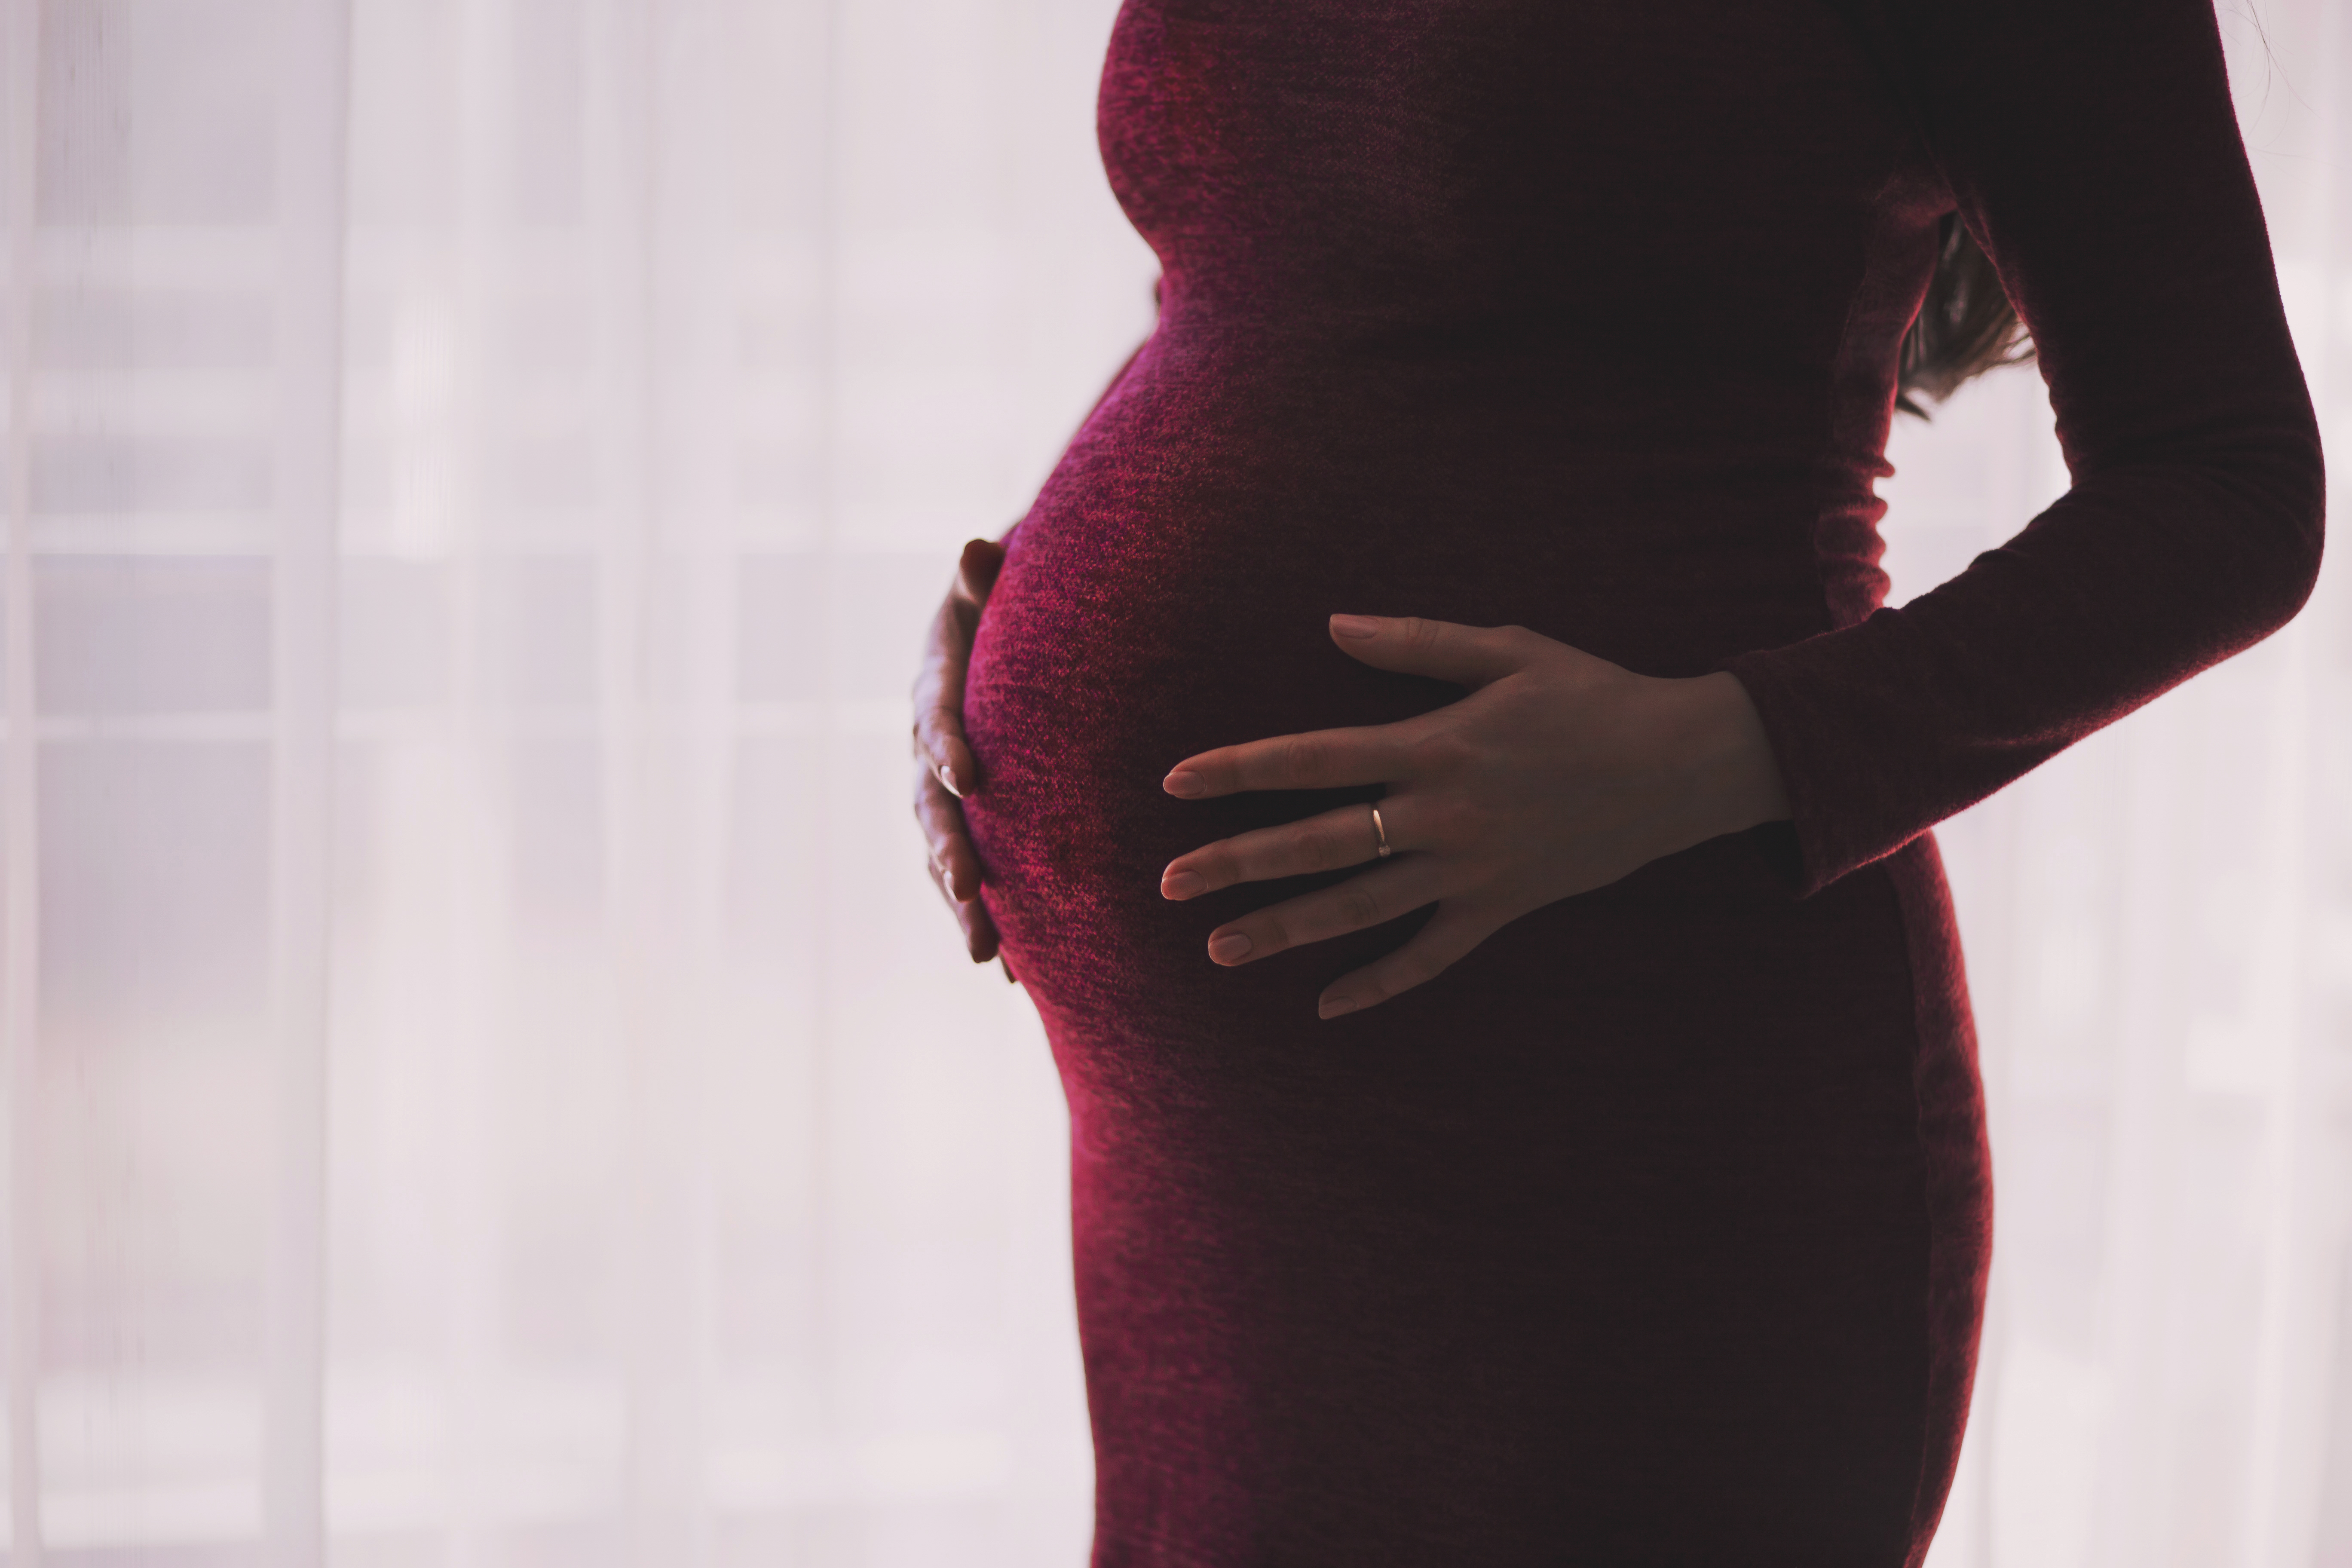
hand, woman, photography, female, model, red, color, fashion, clothing, black, lady, pink, pregnancy, motherhood, wedding ring, human body, textile, dress, mother, parenthood, neck, pregnant, beauty, mum, magenta, mommy, photo shoot, sense